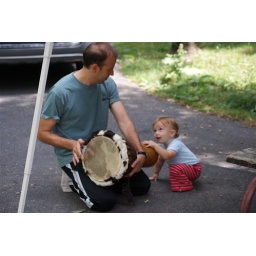
camping at loft mountain in the blue ridge